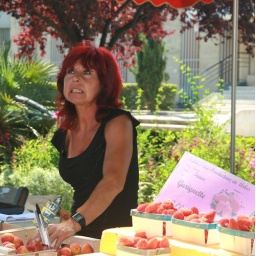
red beauty selling at the market in Arles, South-France